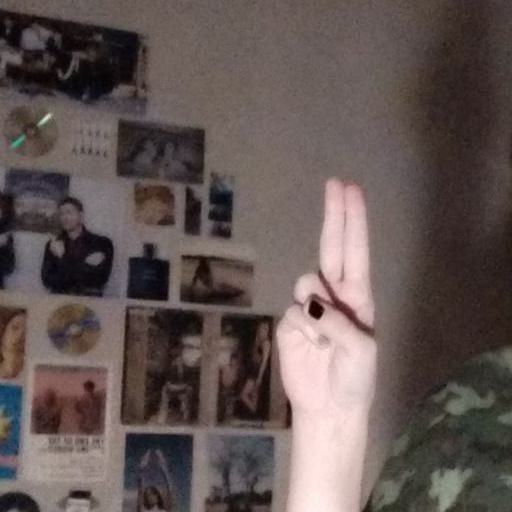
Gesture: two_up